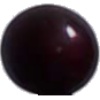
Label: Cherry Wax Black 1